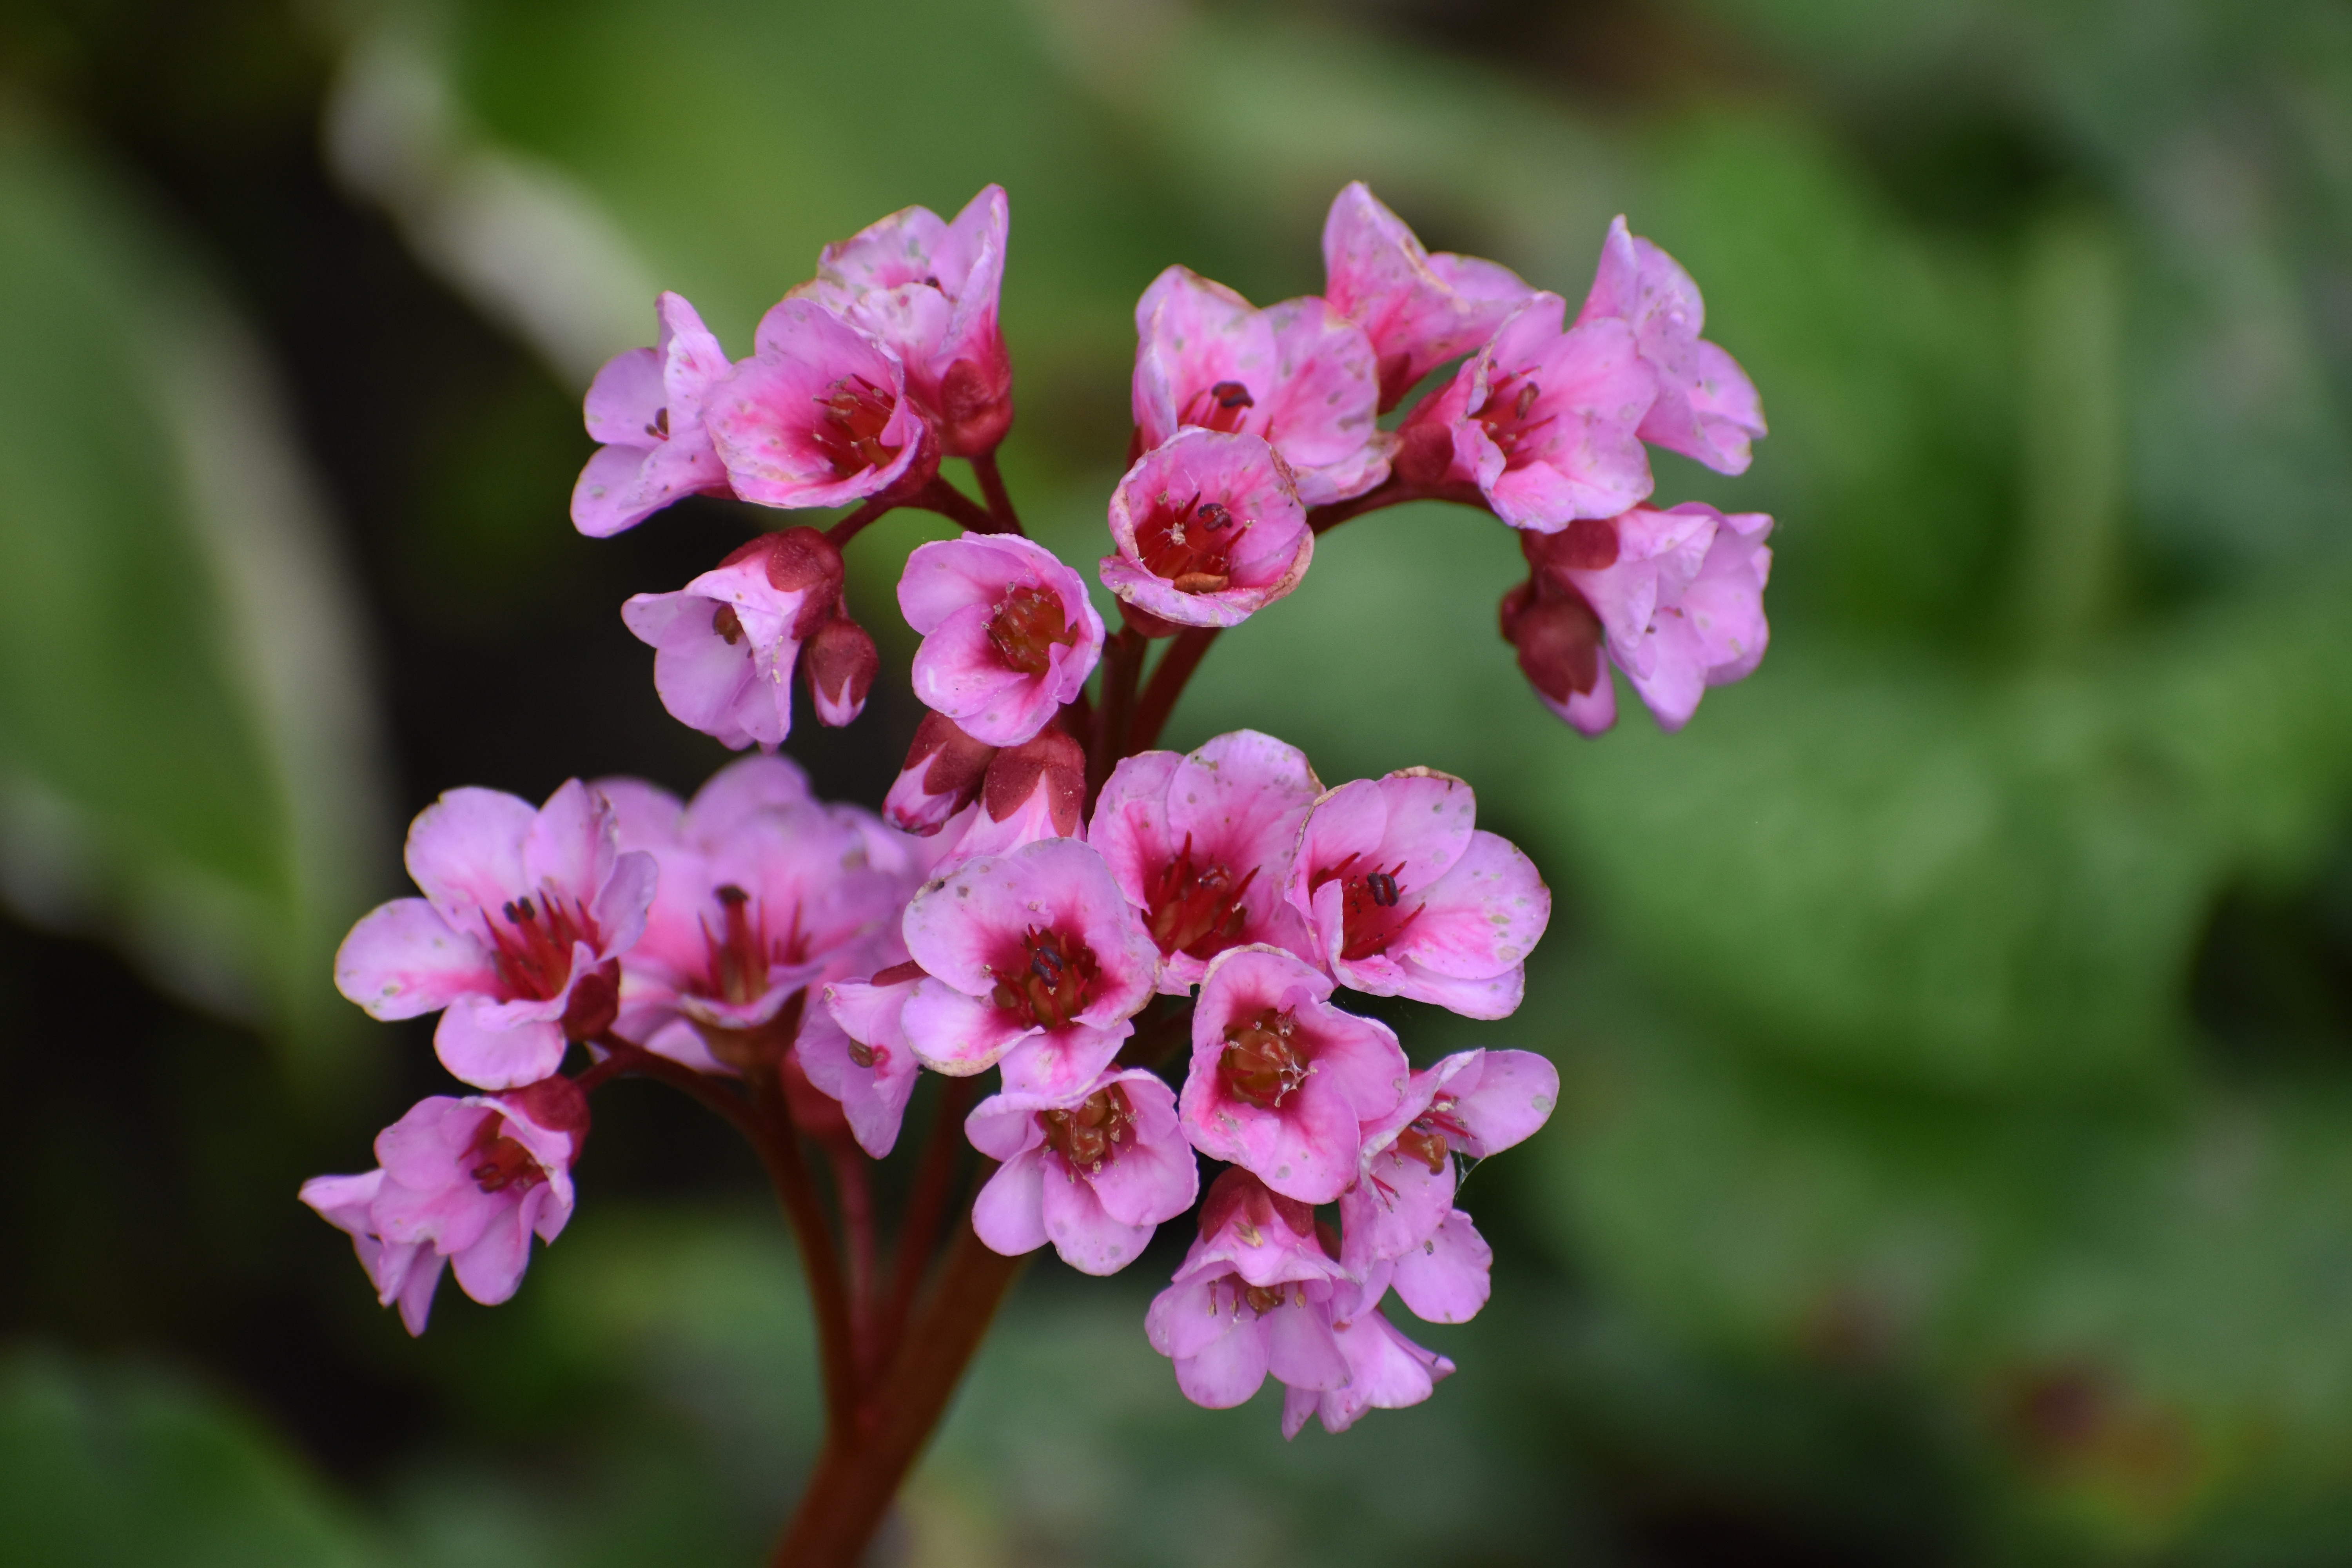
flower, plant, petal, terrestrial plant, pink, blossom, flowering plant, annual plant, magenta, groundcover, herbaceous plant, subshrub, macro photography, wildflower, plant stem, pink family, lantana, art, garden phlox, shrub, cornales, perennial plant, hydrangeaceae, buddleia, herb, orchid, daphne, hydrangea, four o clock family, impatiens, milkweed